Hashkafa

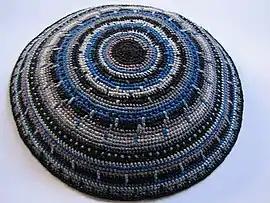
Knitted Kippah Srugah or "Srugie"

The type of head covering that a man wears is often seen to be an expression of the "hashkafa" he subscribes to; see discussion below.